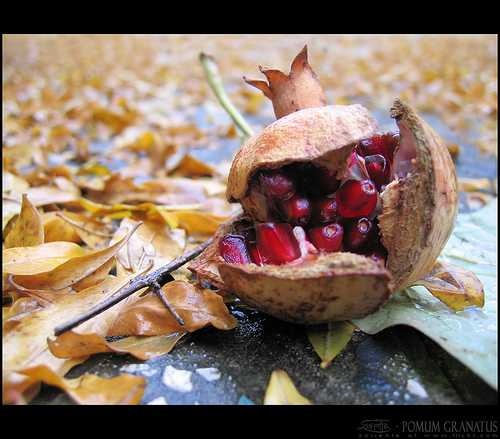
Label: Pomegranate